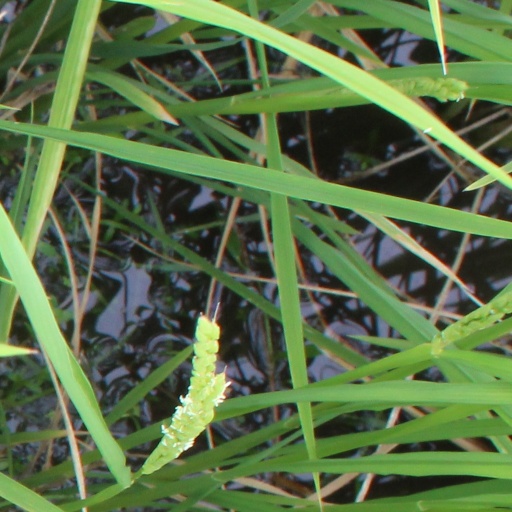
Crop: rice